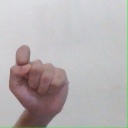
अक्षर: घ